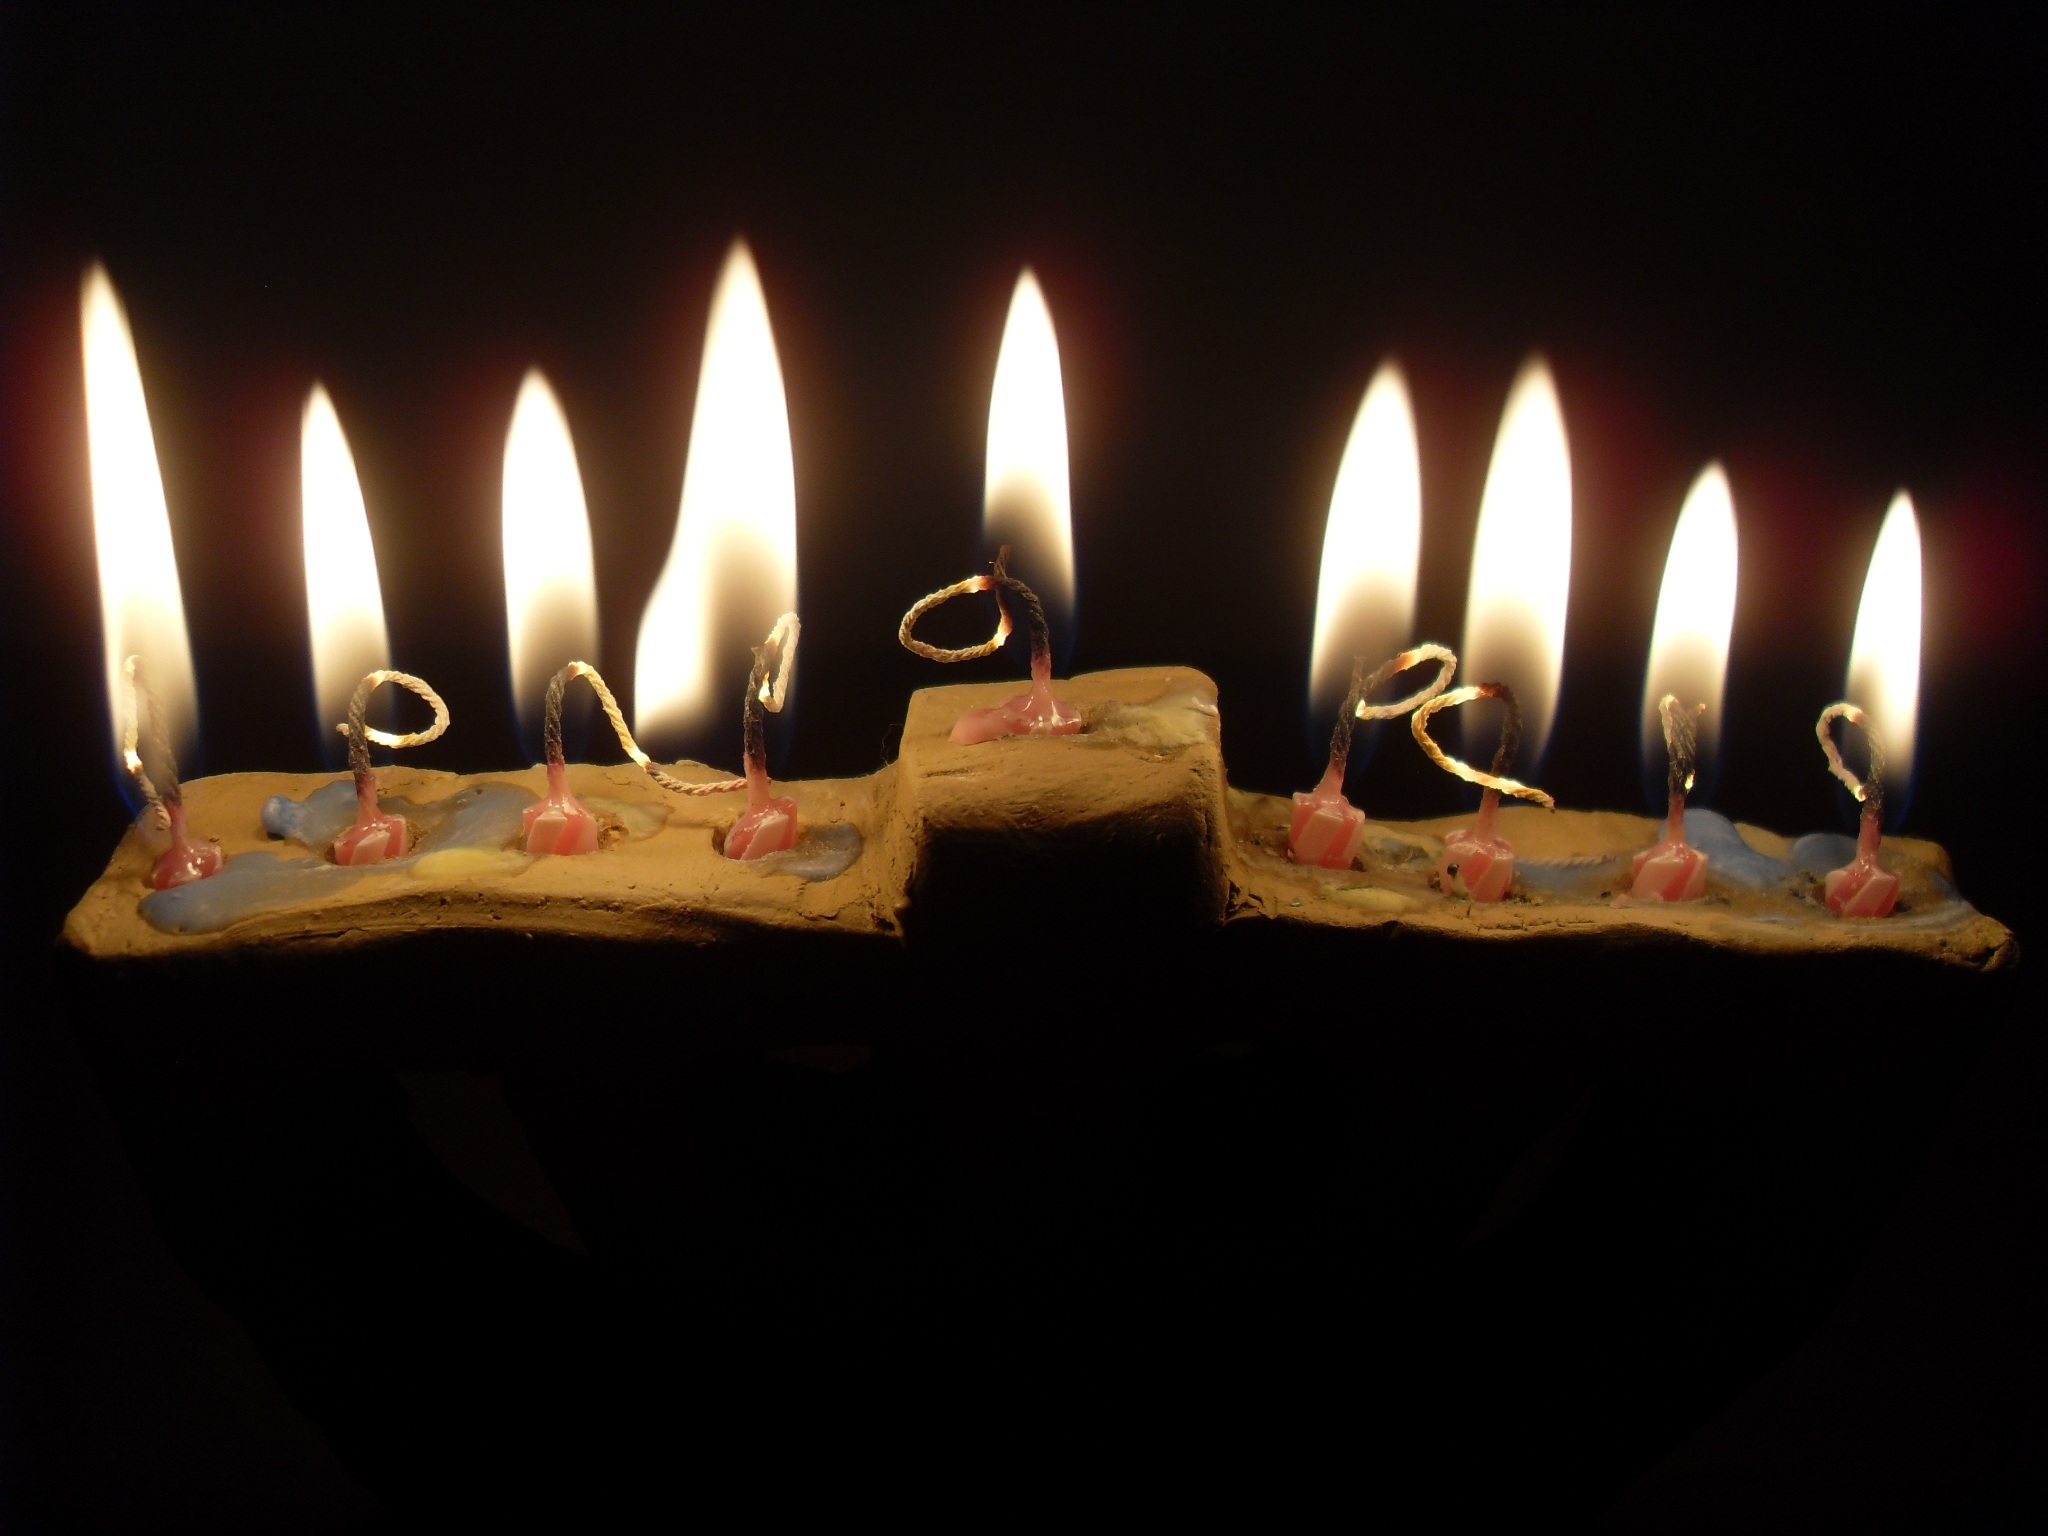
light, decoration, religion, darkness, lamp, close, lighting, candlestick, advent, festival, lights, stand, candles, holidays, event, mood, candlelight, hanukkah, atmospheric, spend, room lighting, shed light, judemtum